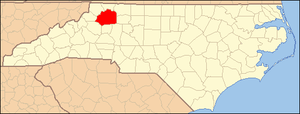
Wilkes County (North Carolina)
Wilkes County i North Carolina.
Wilkes County er et county i den nordvestlige del af North Carolina, USA. Wilkes County har 68.740 indbyggere. Det administrative centrum er Wilkesboro.